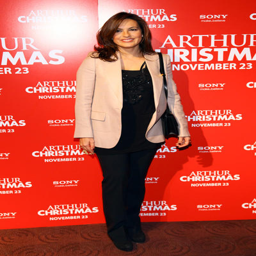
actor at the premiere of animation film .